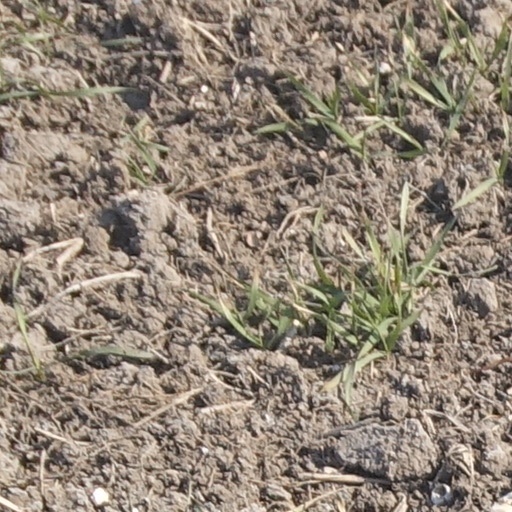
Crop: wheat